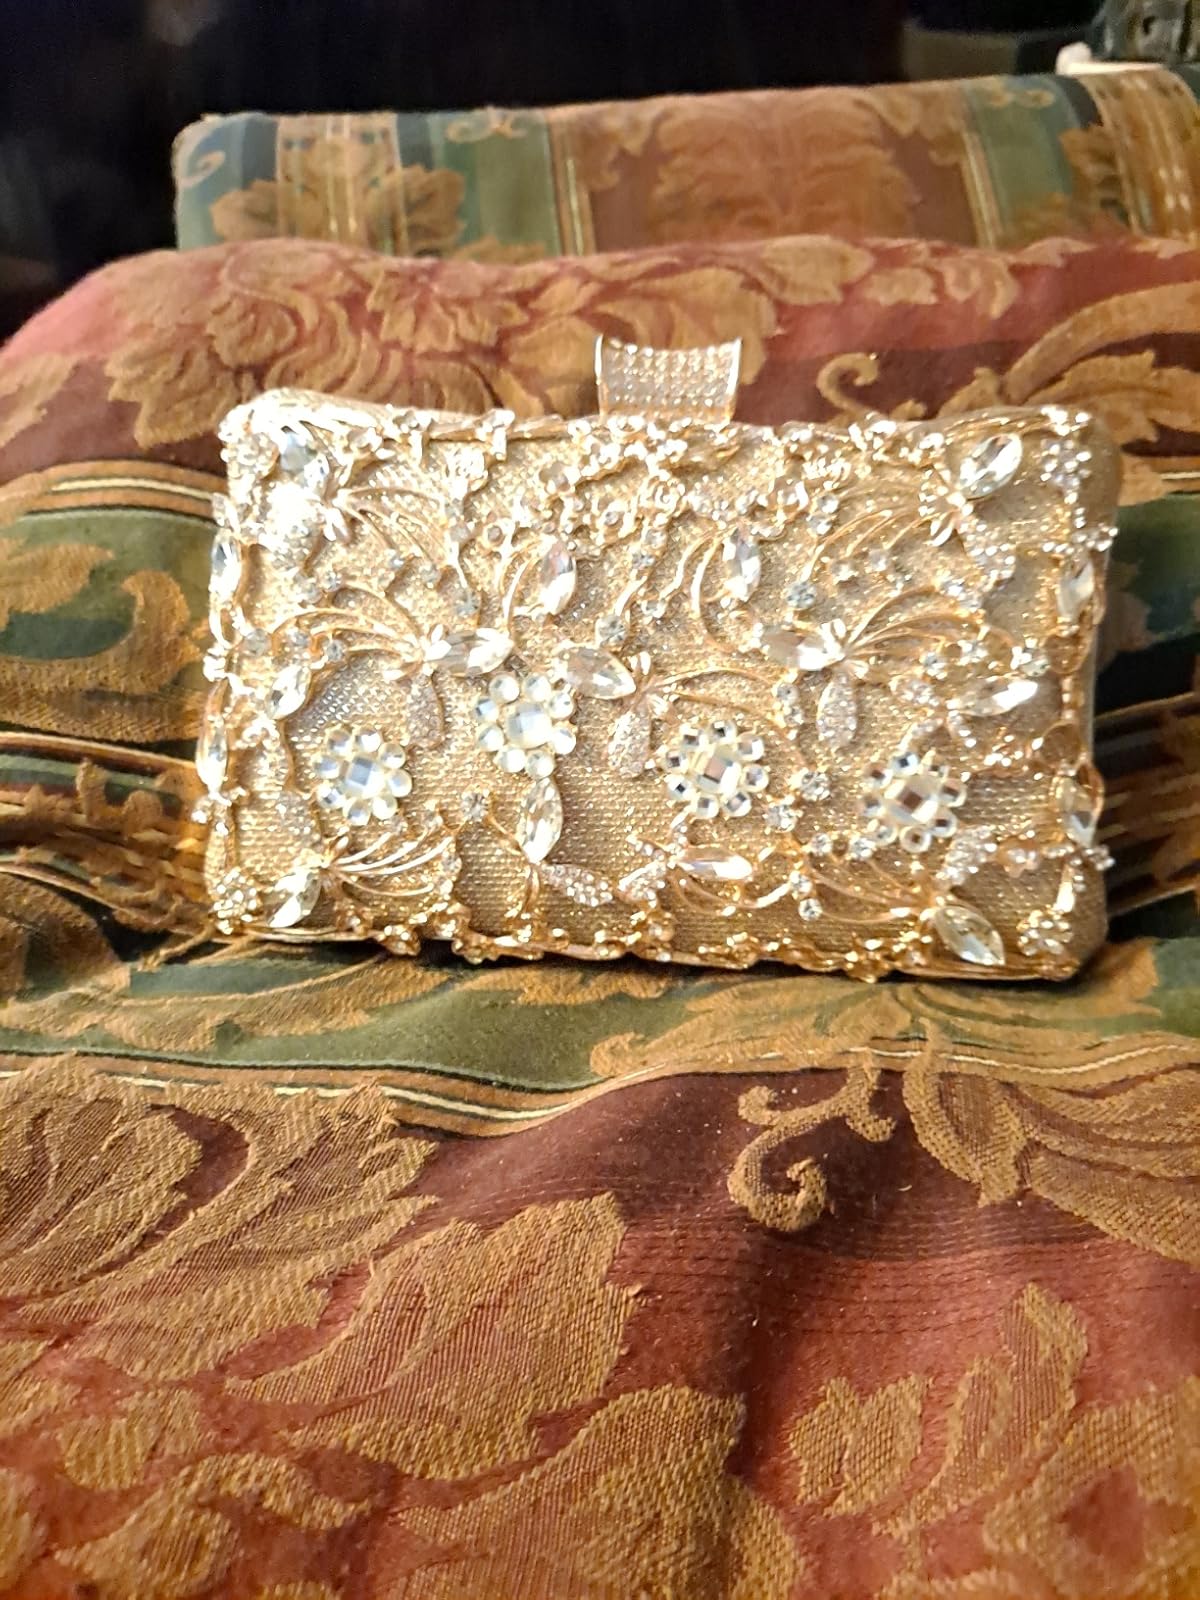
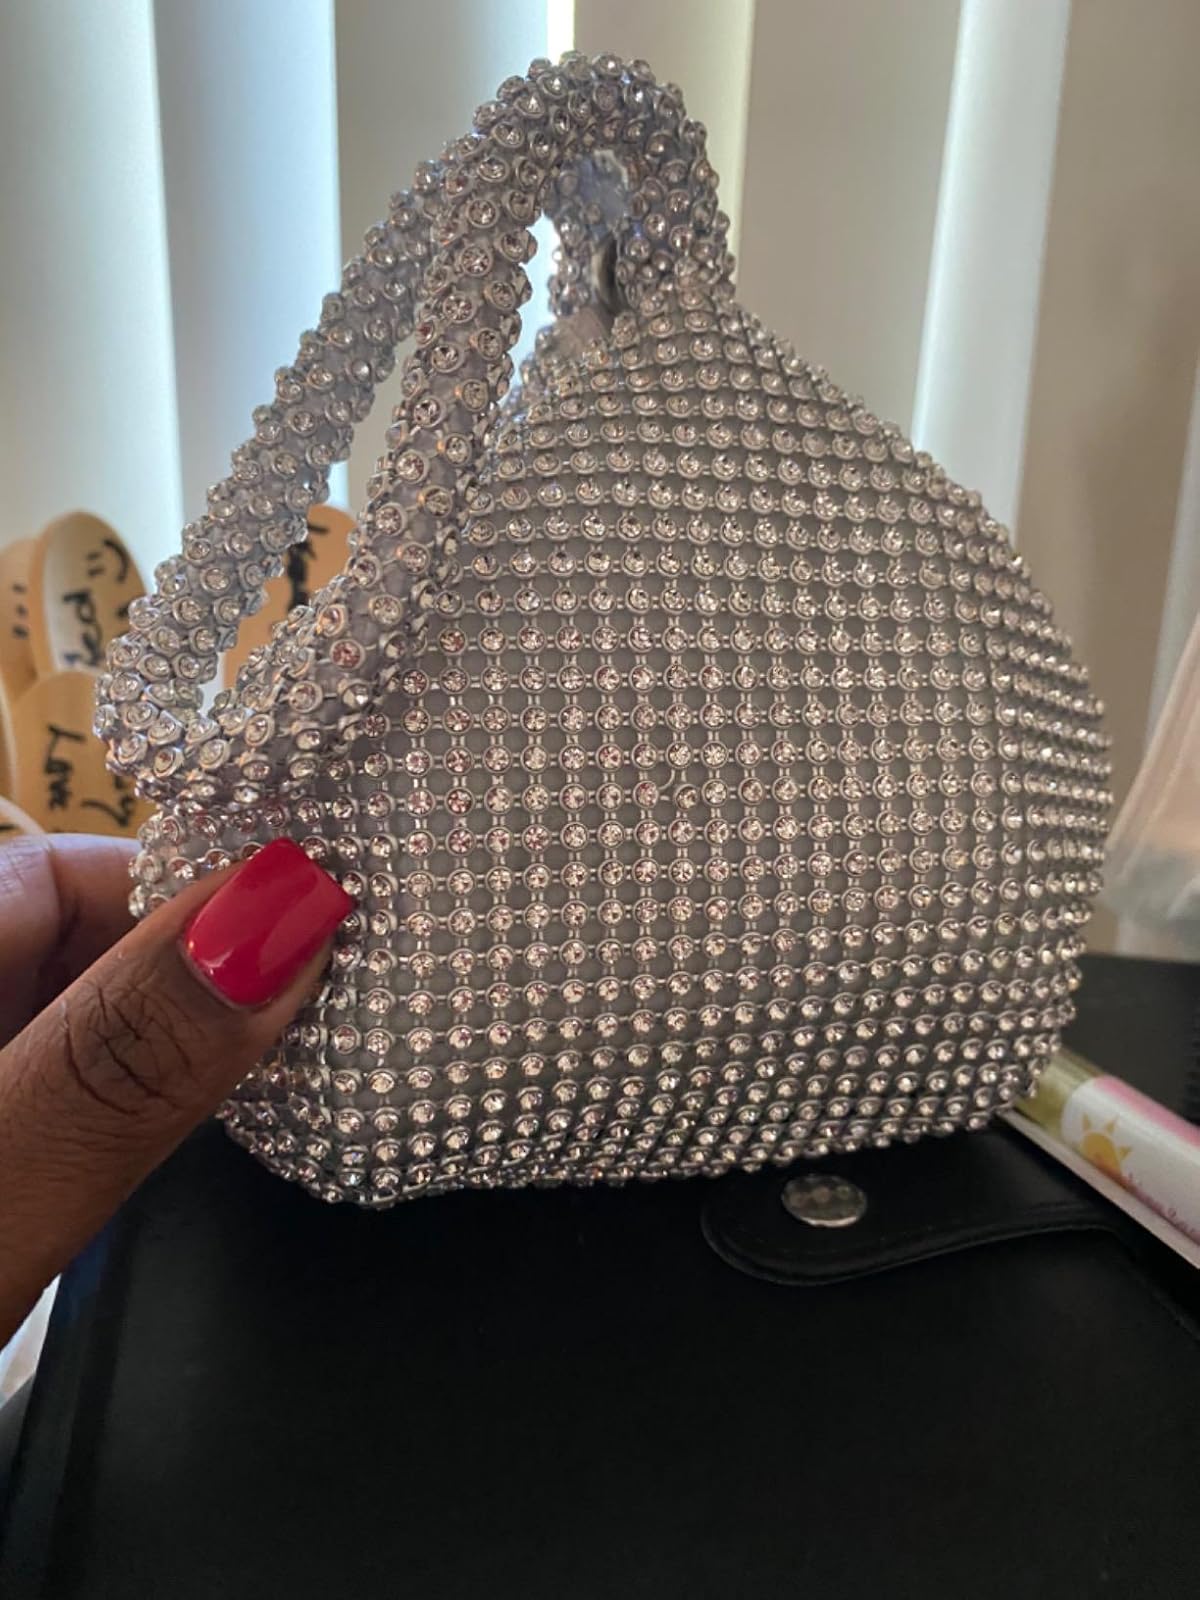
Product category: accessories_handbag
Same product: no